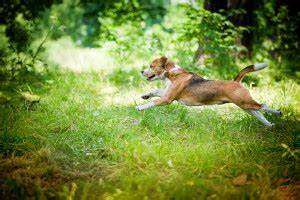
Label: dog